Shinozaki Station

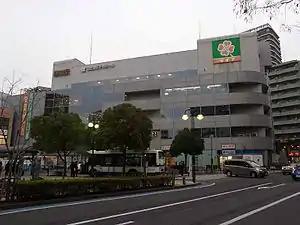
Shinozaki Station building

is a railway station in Edogawa, Tokyo, Japan. Its station number is S-20. The station is the easternmost station in Tokyo. The station opened on 14 September 1986.